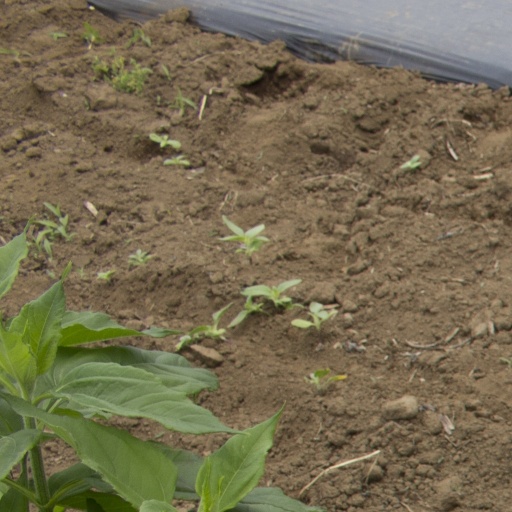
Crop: Jerusalem artichoke